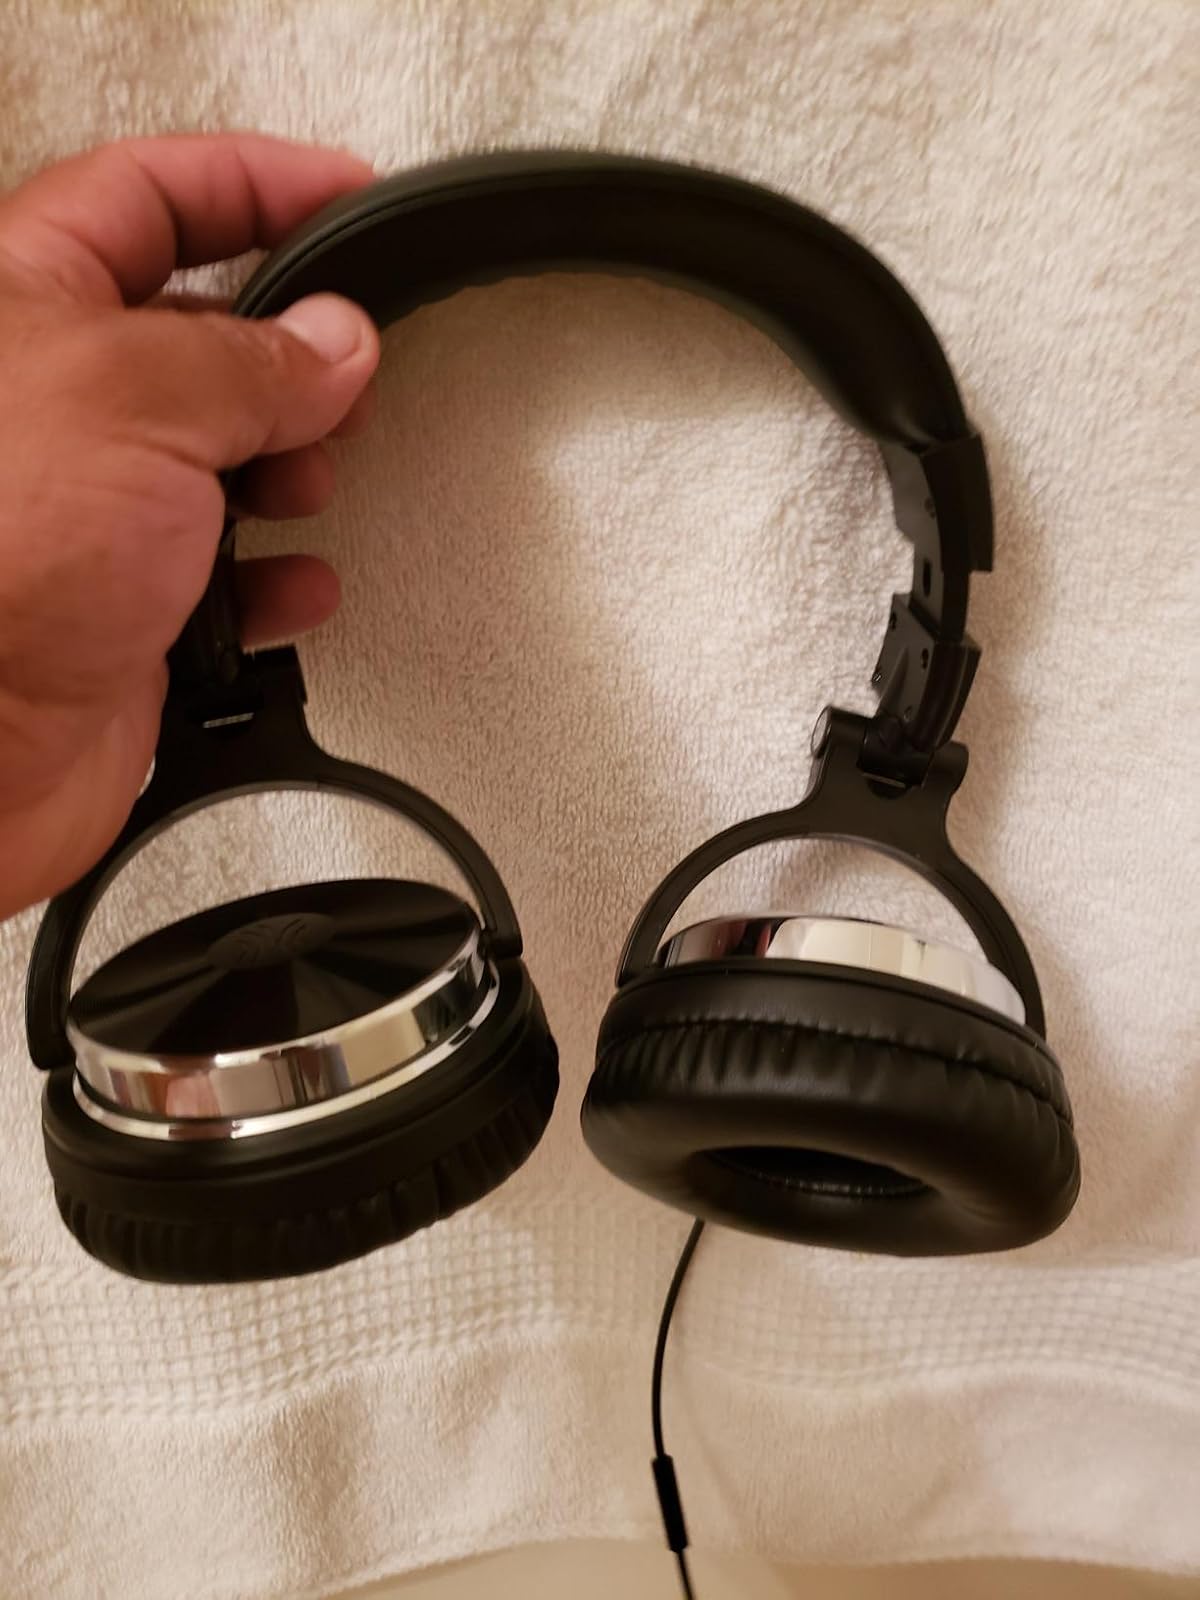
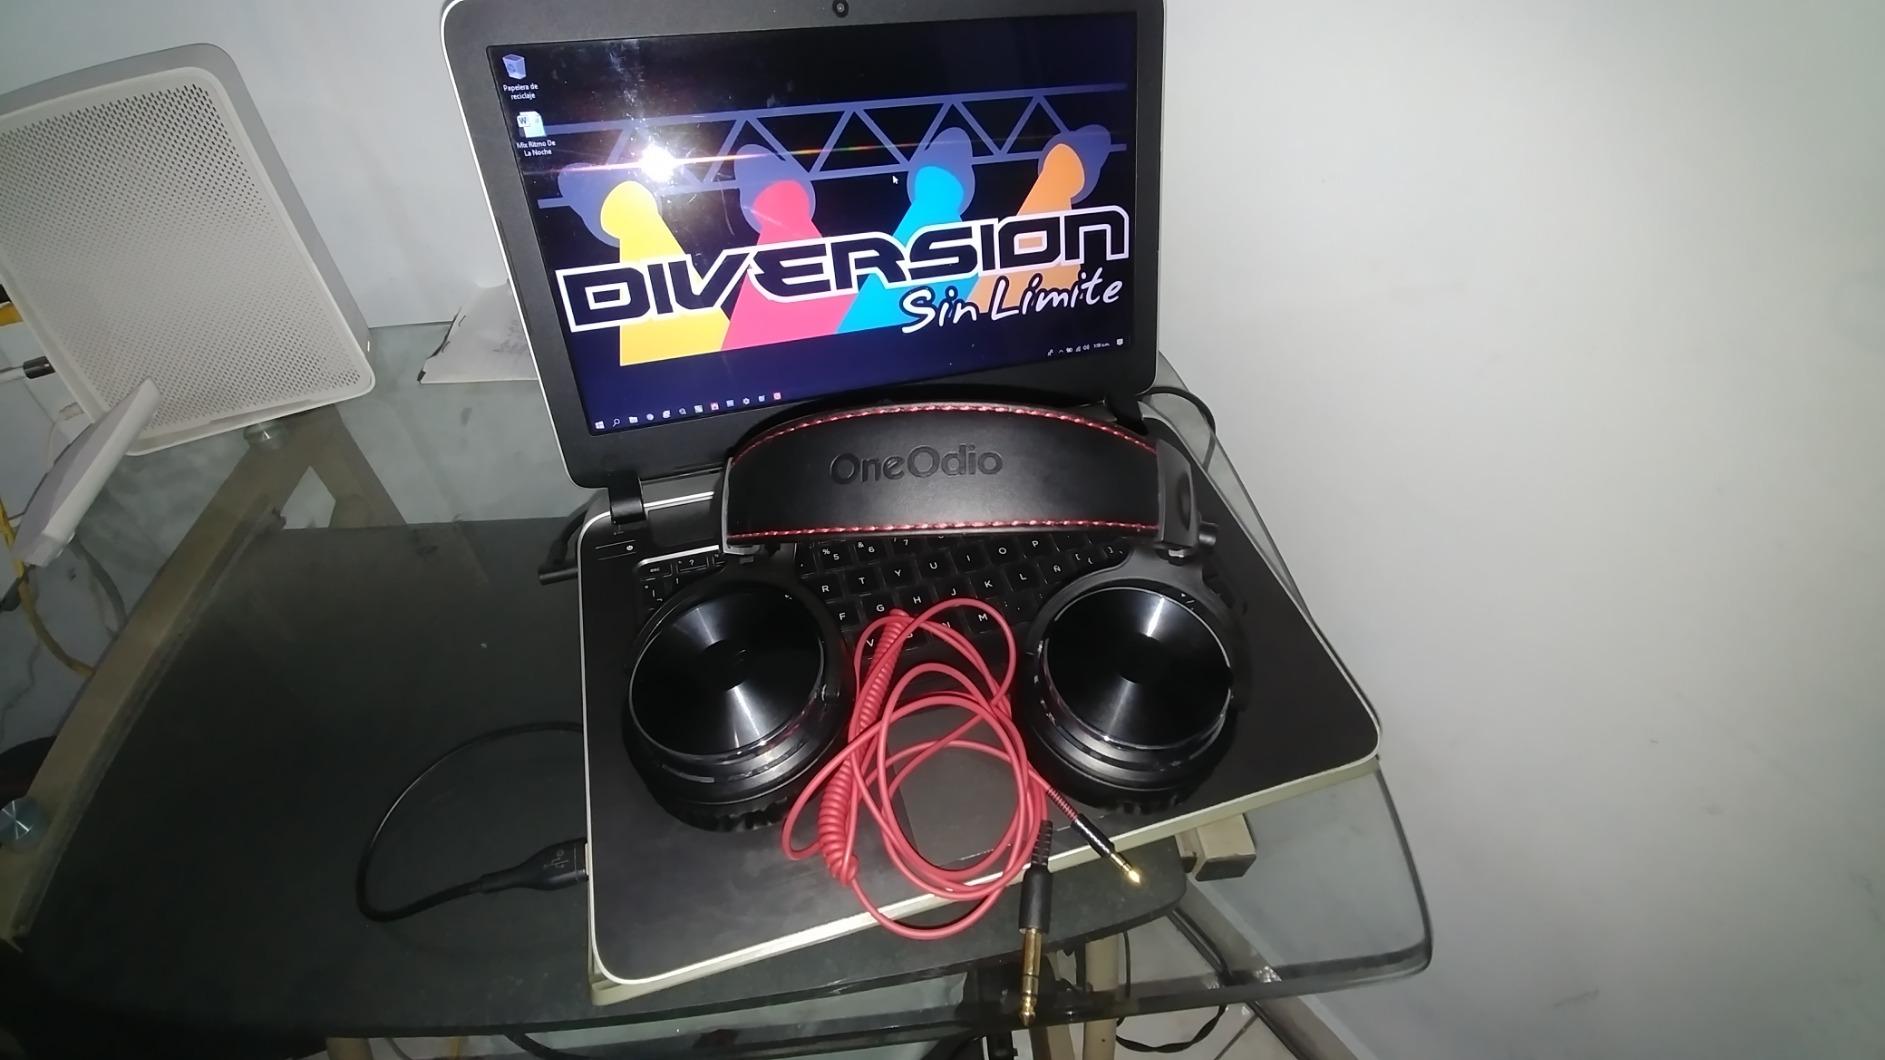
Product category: headphones
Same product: yes